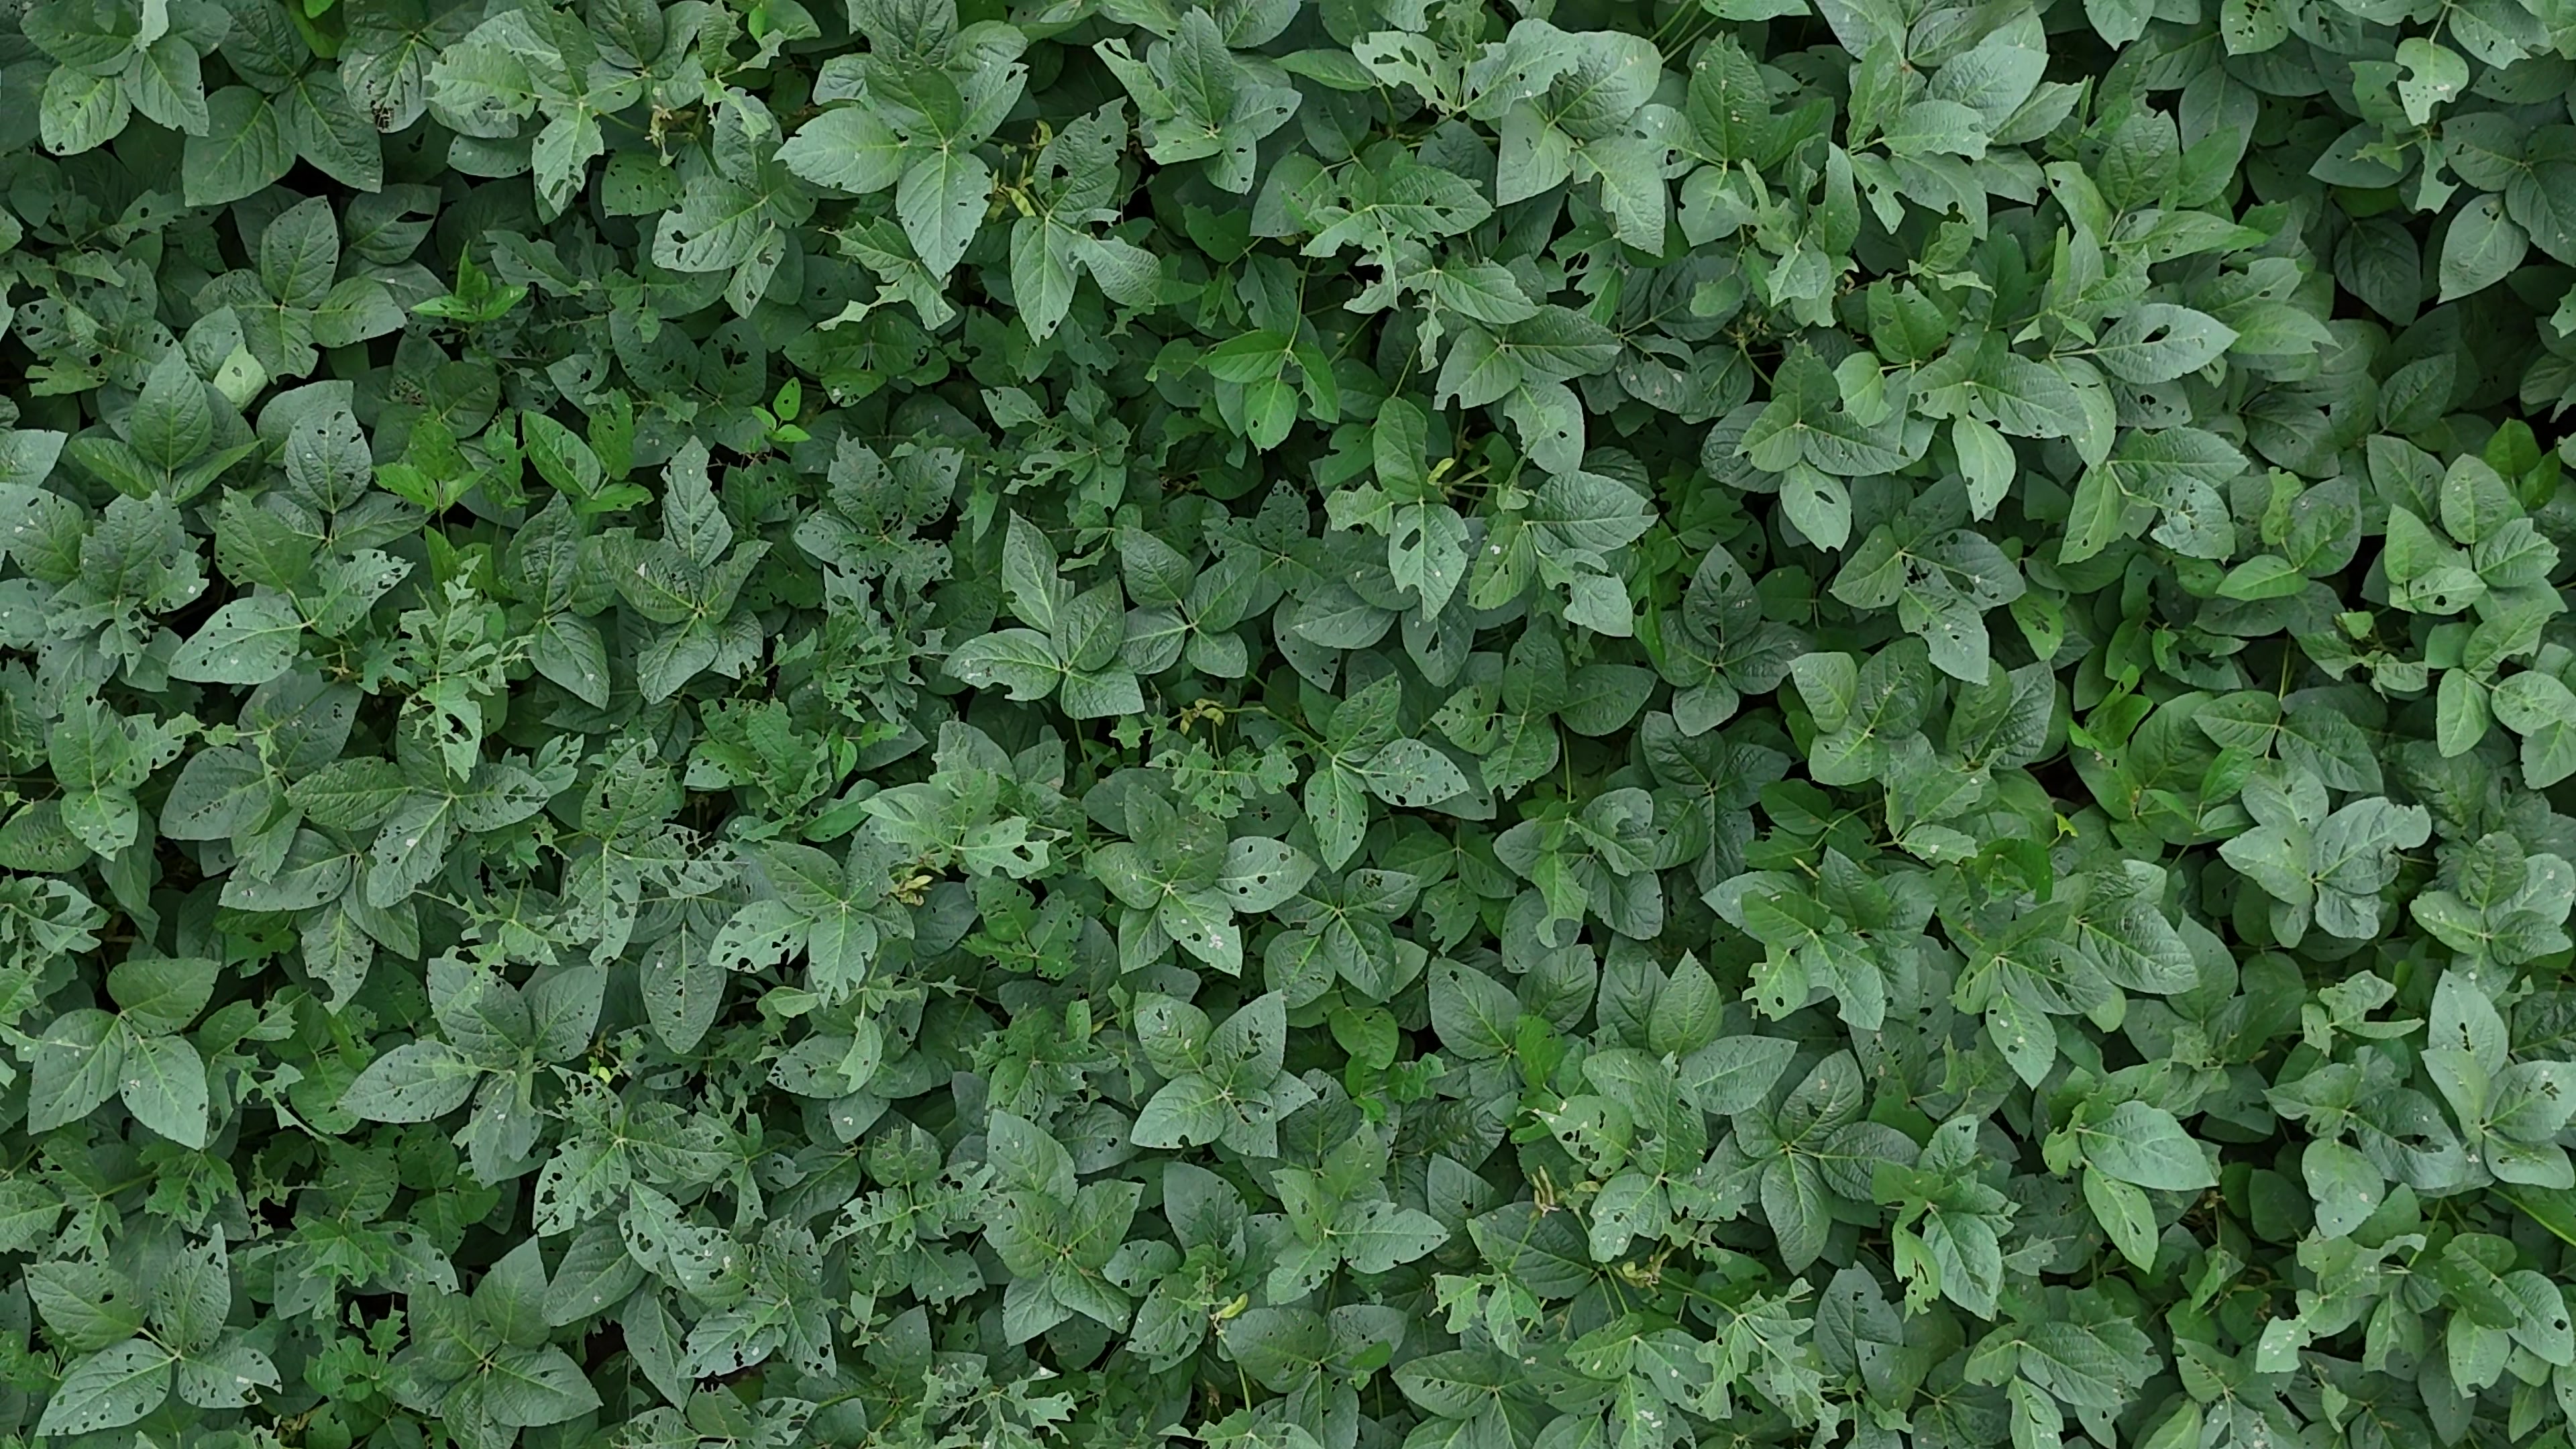
Label: Semilooper_Pest